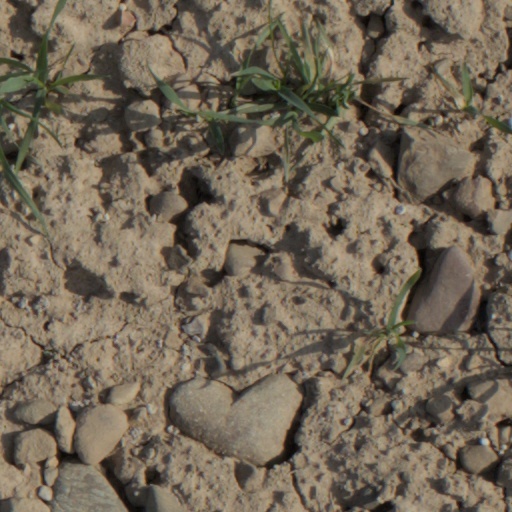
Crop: wheat